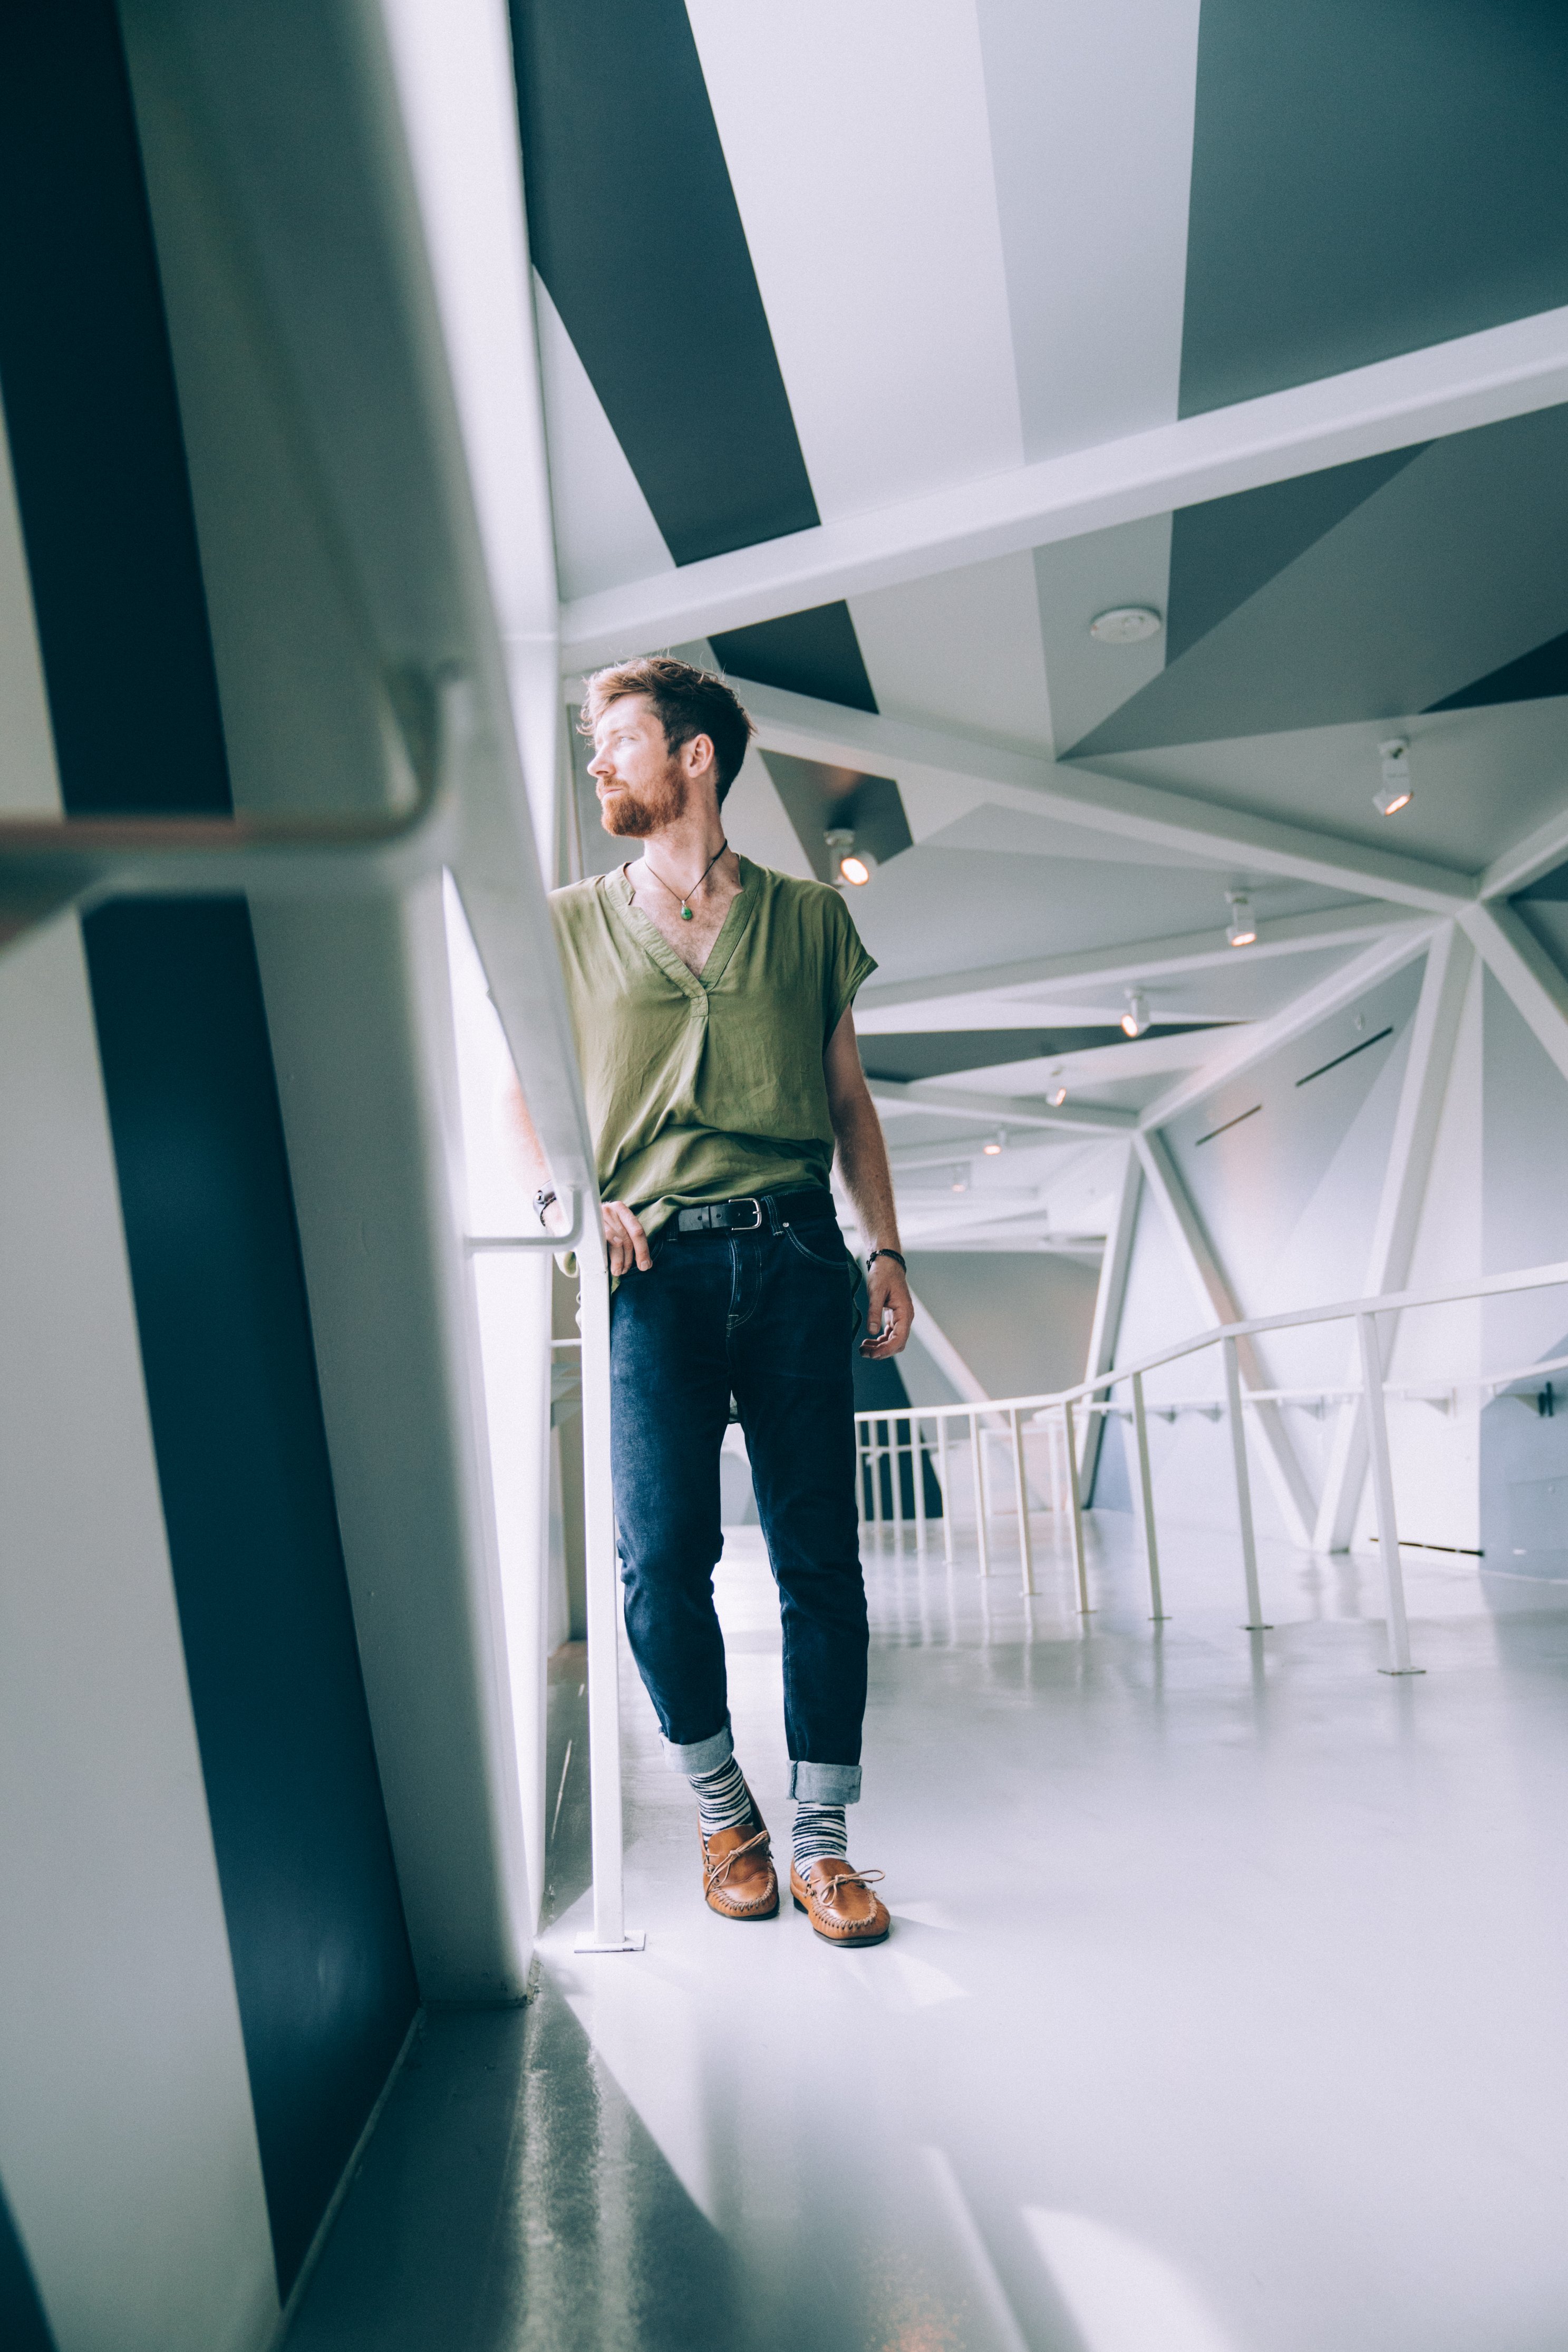
white, blue, green, standing, snapshot, architecture, fashion, line, design, jeans, leg, textile, photography, denim, room, ceiling, trousers, t shirt, shoe, photo shoot, fashion design